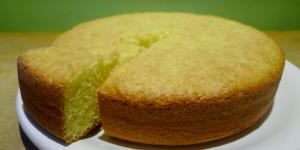
bizcocho de limon esponjoso